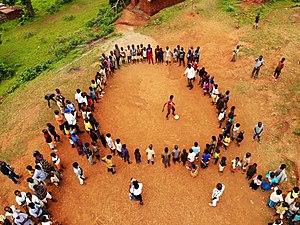
La culture du Burundi désigne d'abord les pratiques culturelles observables de ses 11 000 000 d'habitants.